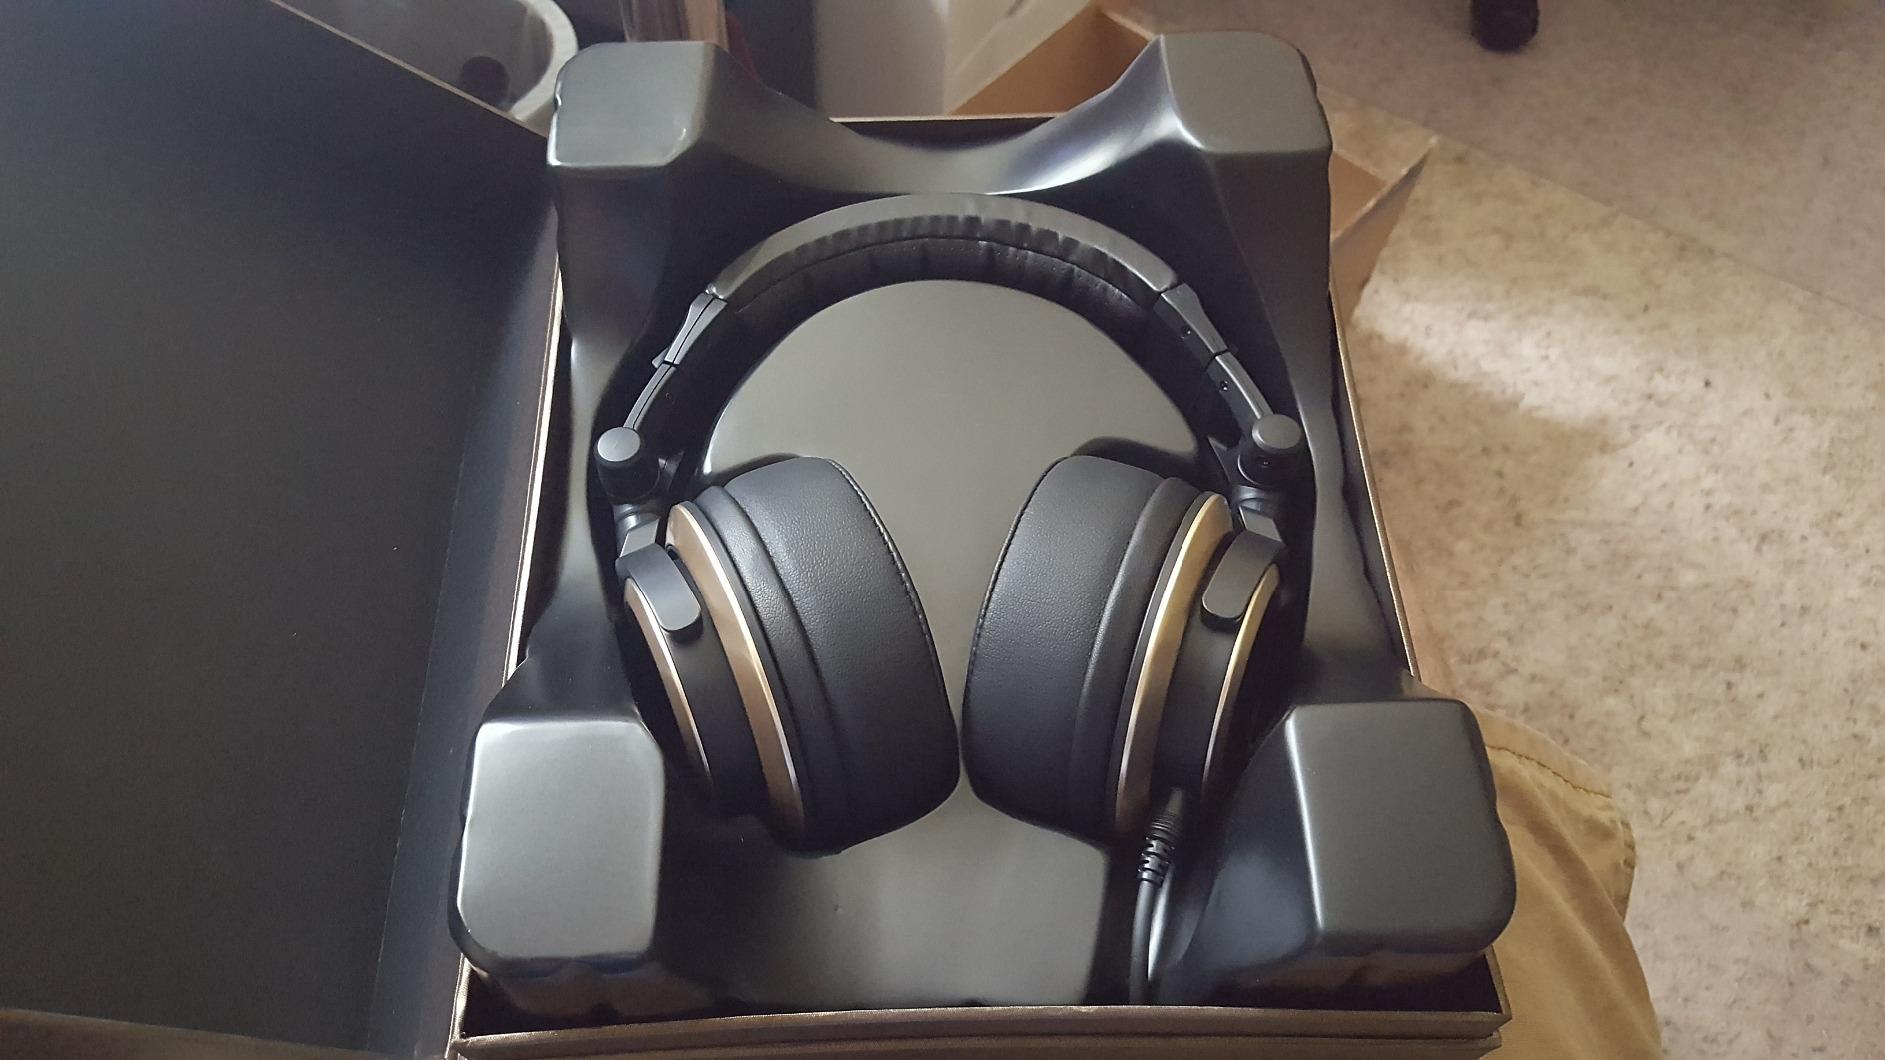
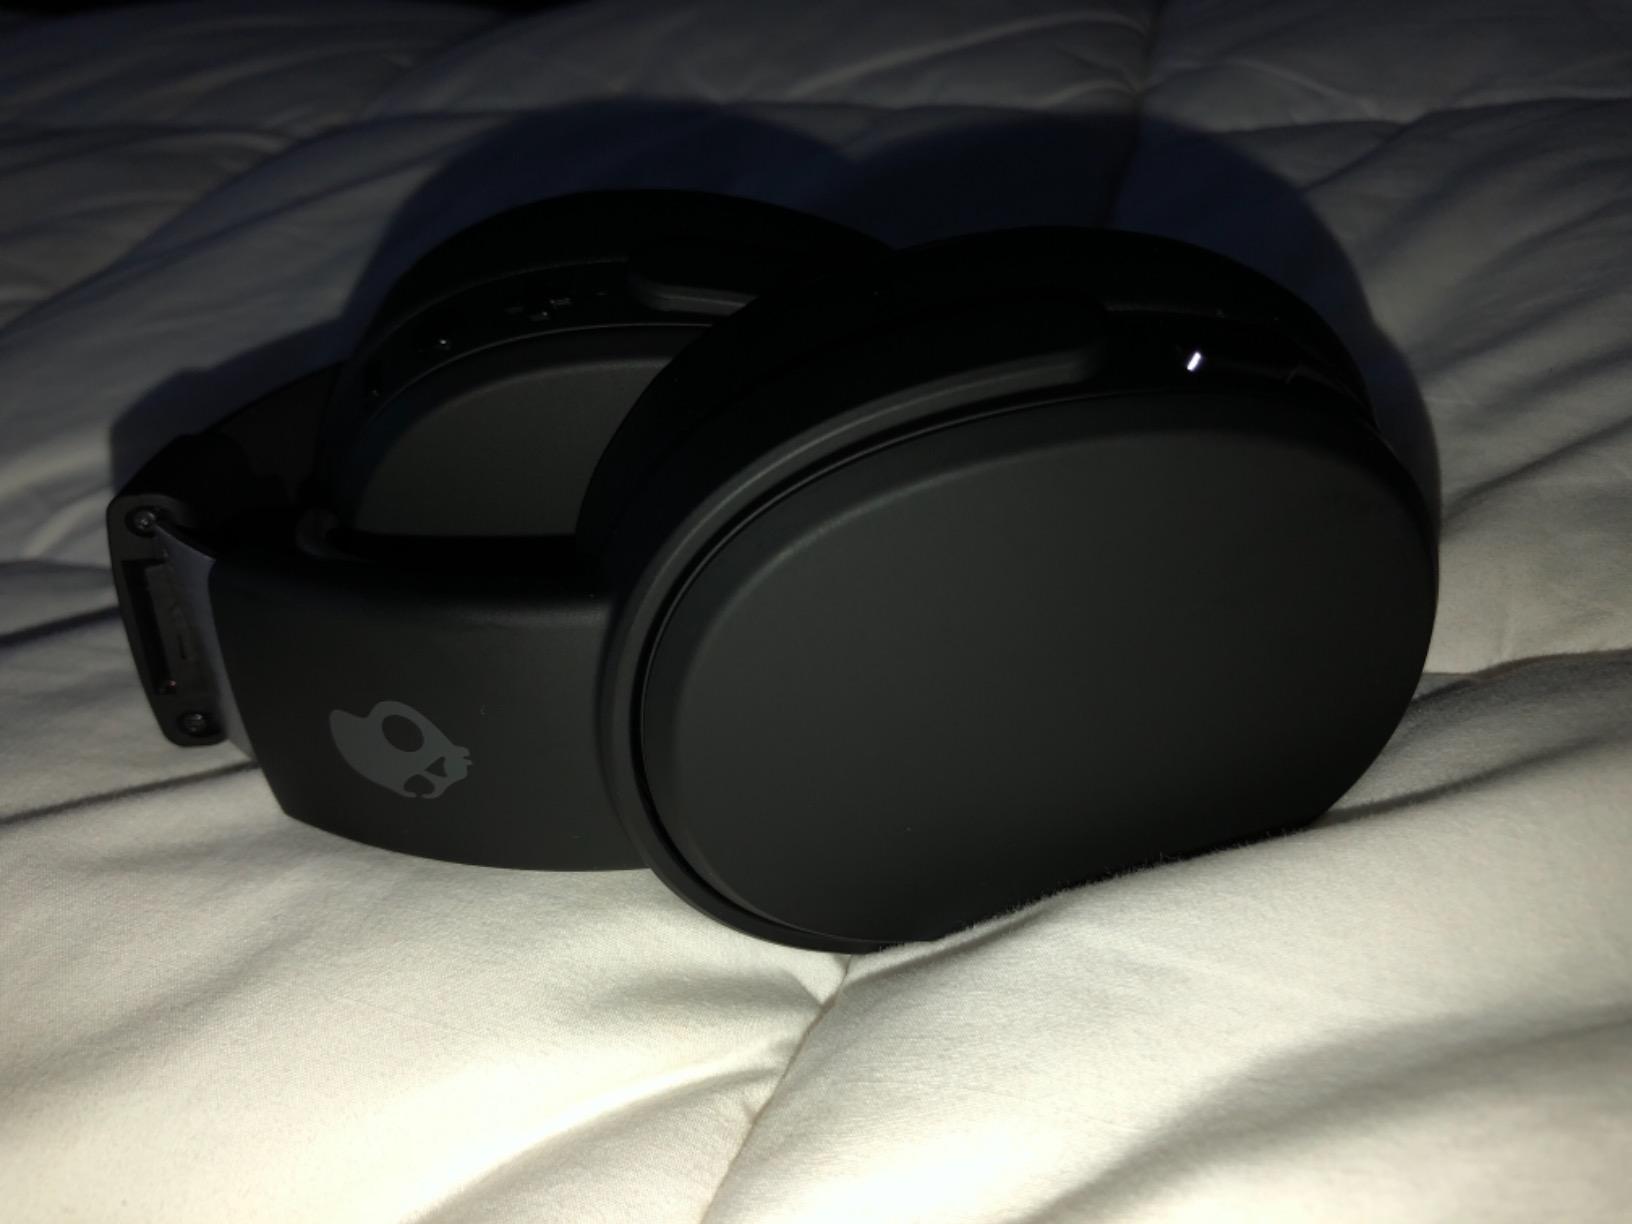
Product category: headphones
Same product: no